Paz Palace

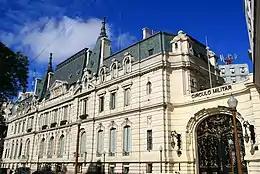
The former Paz Palace, today the Military Officers' Association.

The Paz Palace is a former mansion in Buenos Aires, Argentina, housing the Military Officers' Association, a social club maintained by the Argentine military.